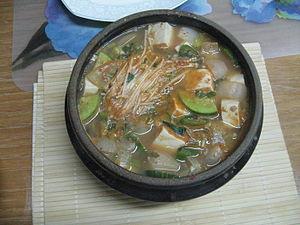
Le doenjang, toenjang, doenzang ou toenzang, est une pâte de soja fermentée traditionnelle de la cuisine coréenne. Son nom signifie littéralement « pâte épaisse » en coréen.